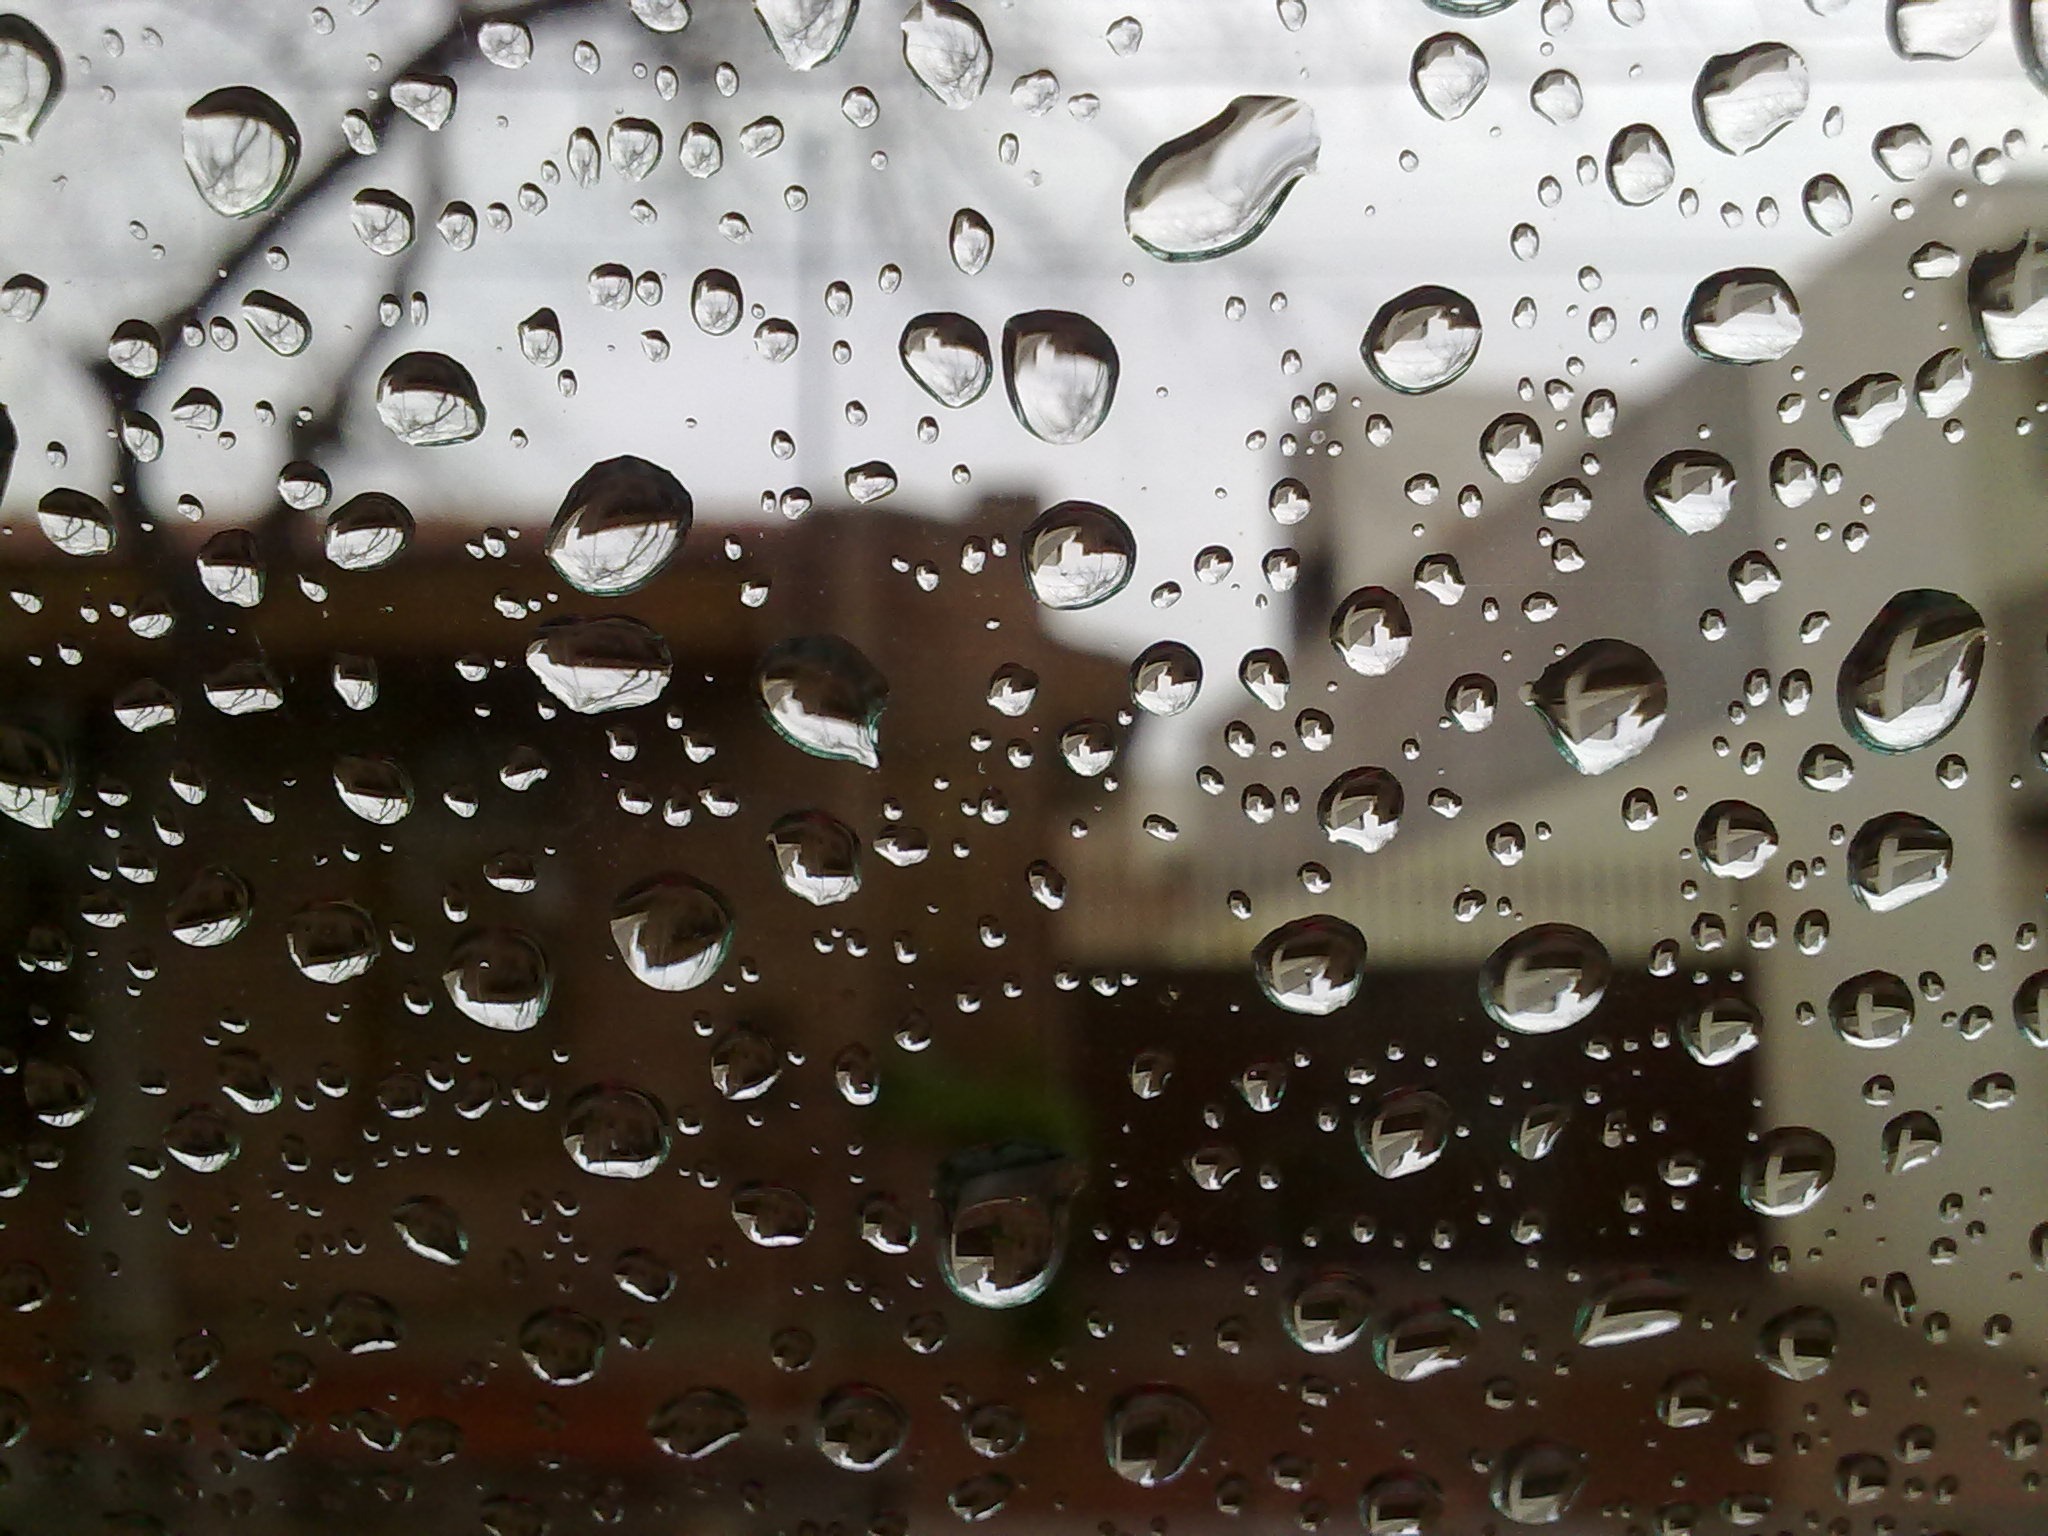
water, drop, rain, leaf, window, glass, weather, soil, circle, close up, drops, freezing, macro photography, drops of rain